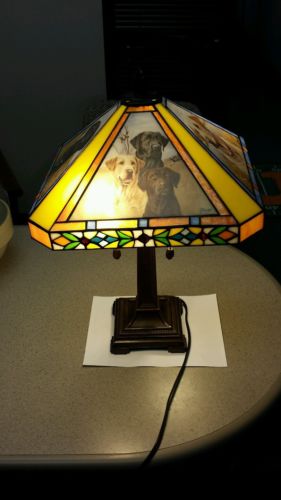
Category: lamp